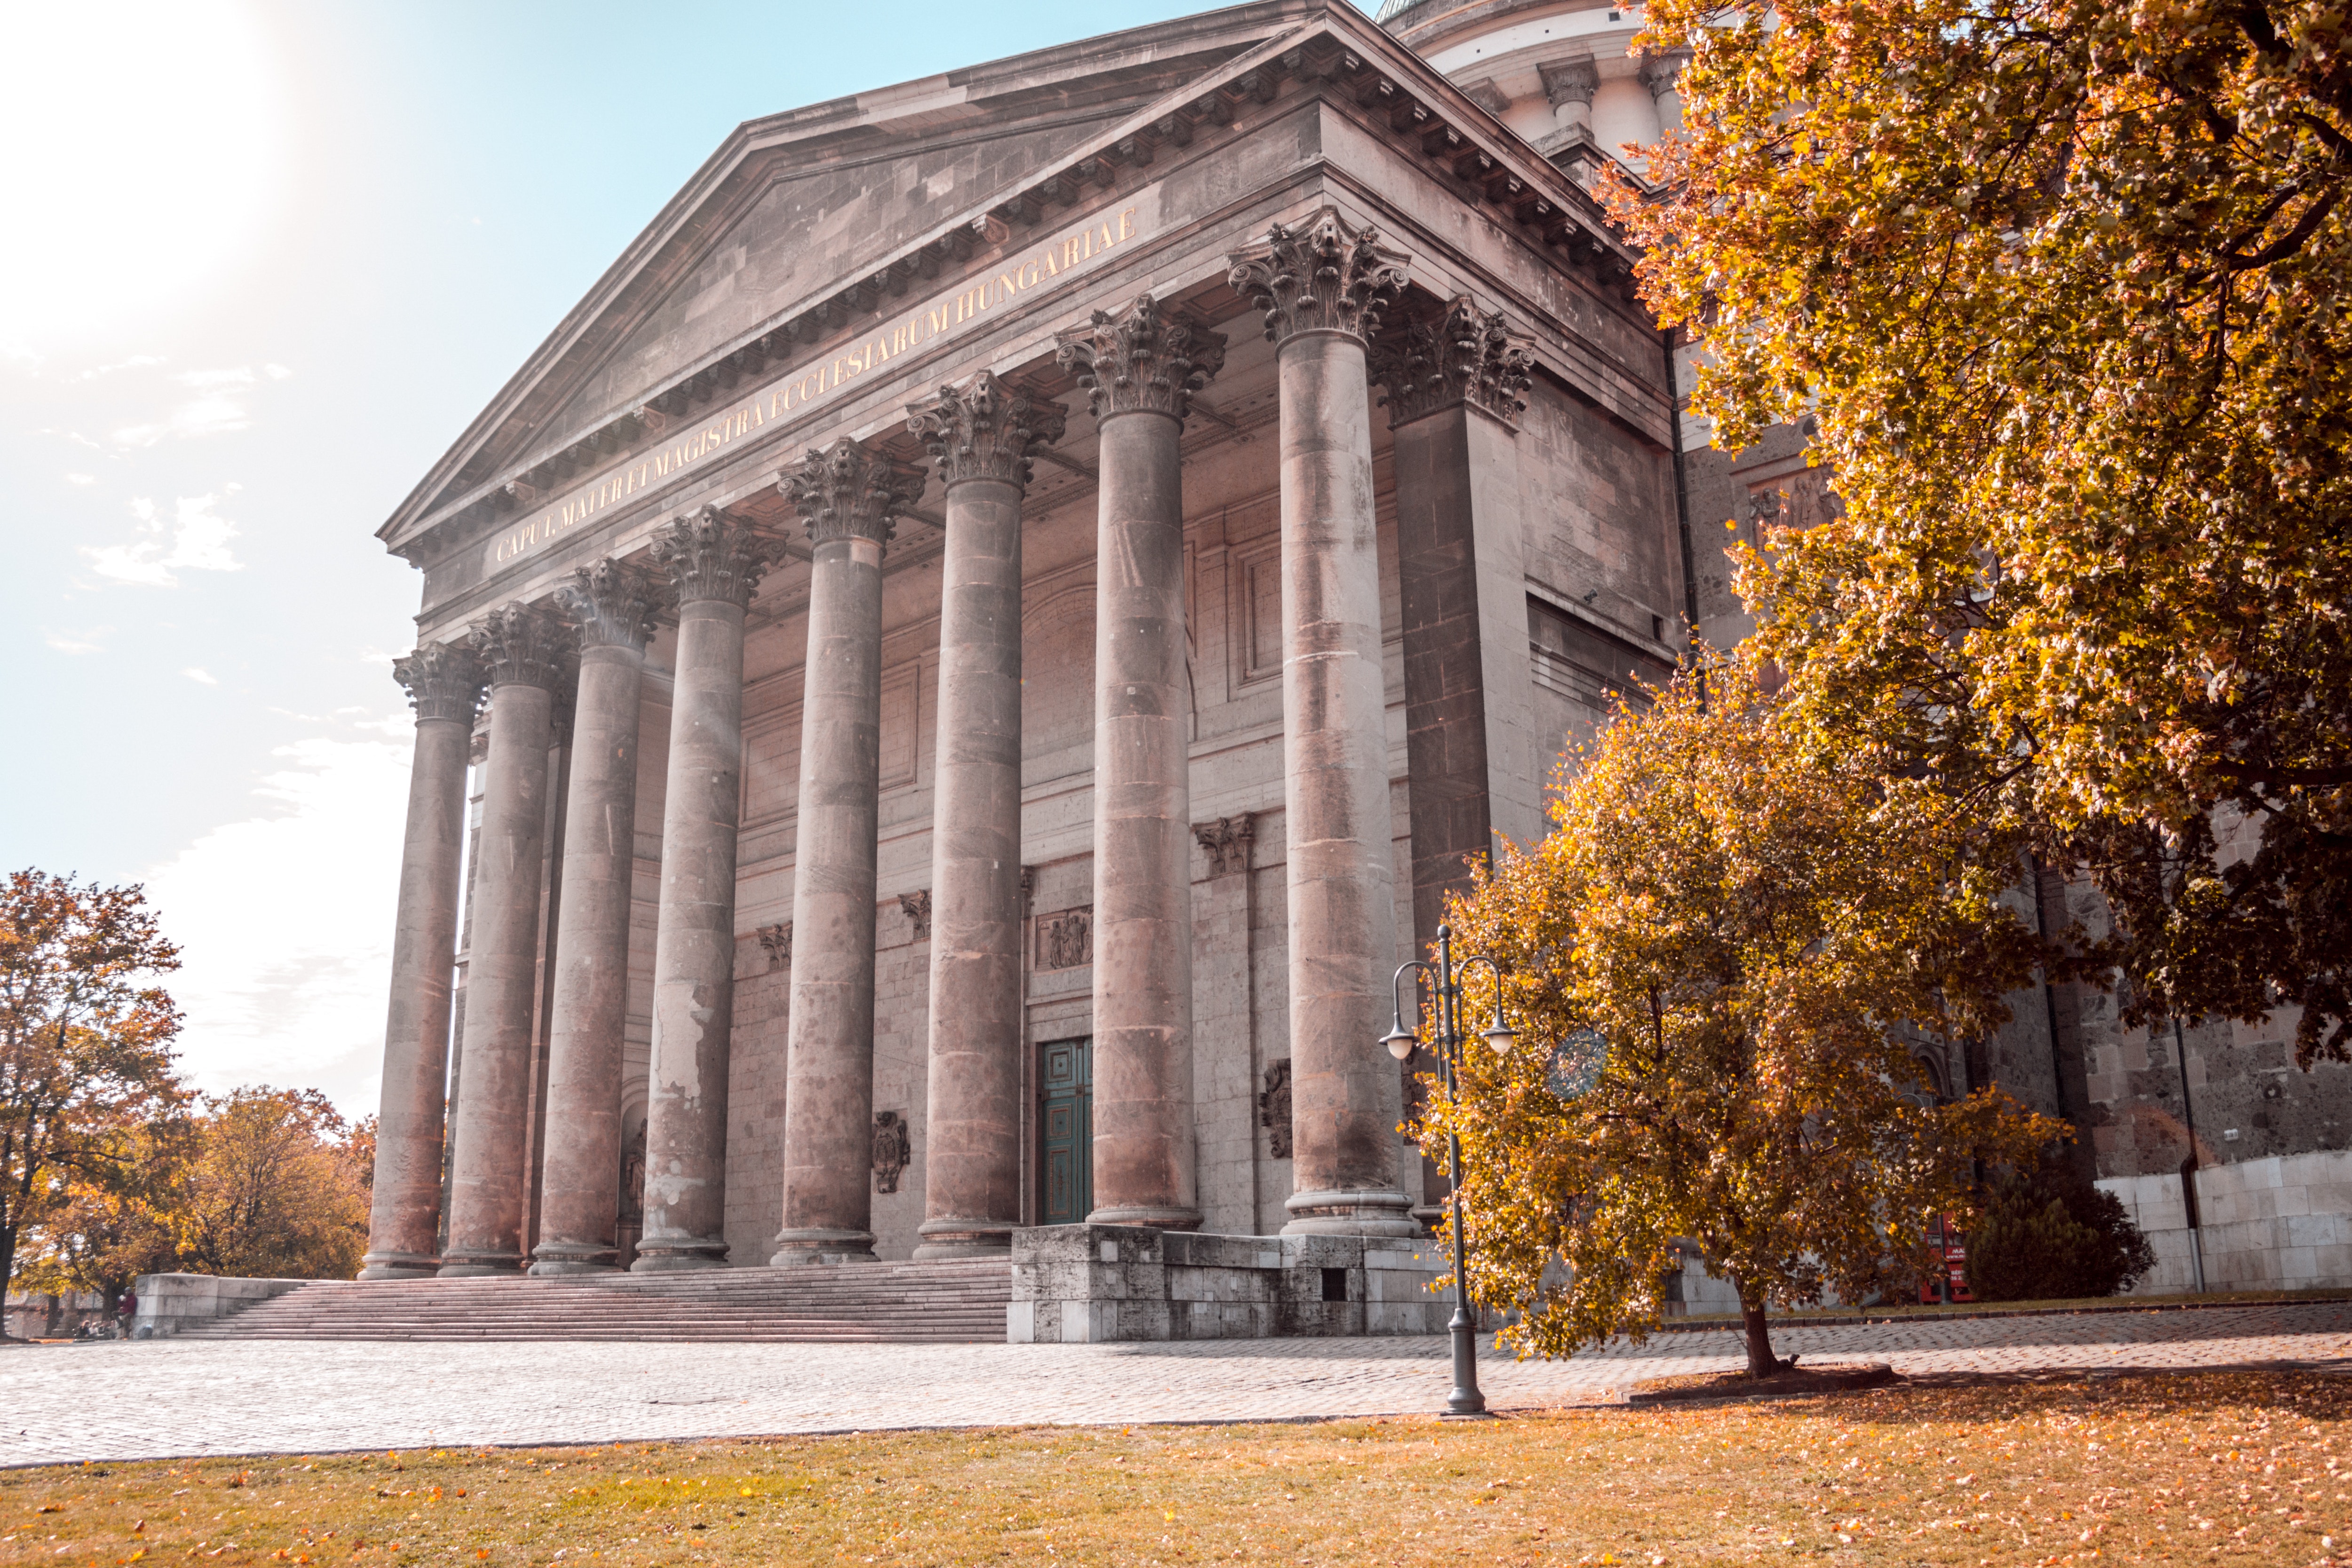
landmark, architecture, building, classical architecture, tree, sky, autumn, leaf, house, ancient roman architecture, roman temple, mausoleum, tourist attraction, courthouse, column, church, facade, city, place of worship, ancient greek temple